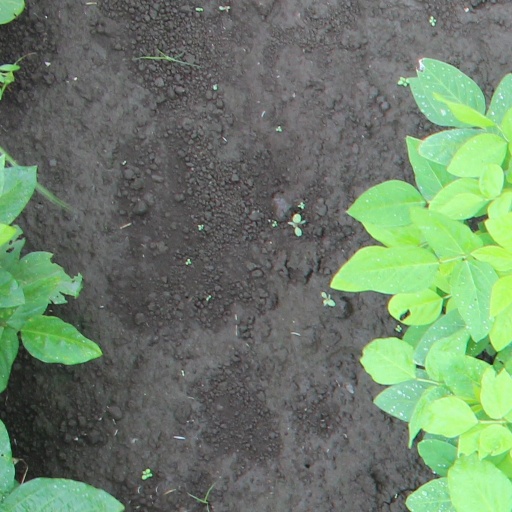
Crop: soybean